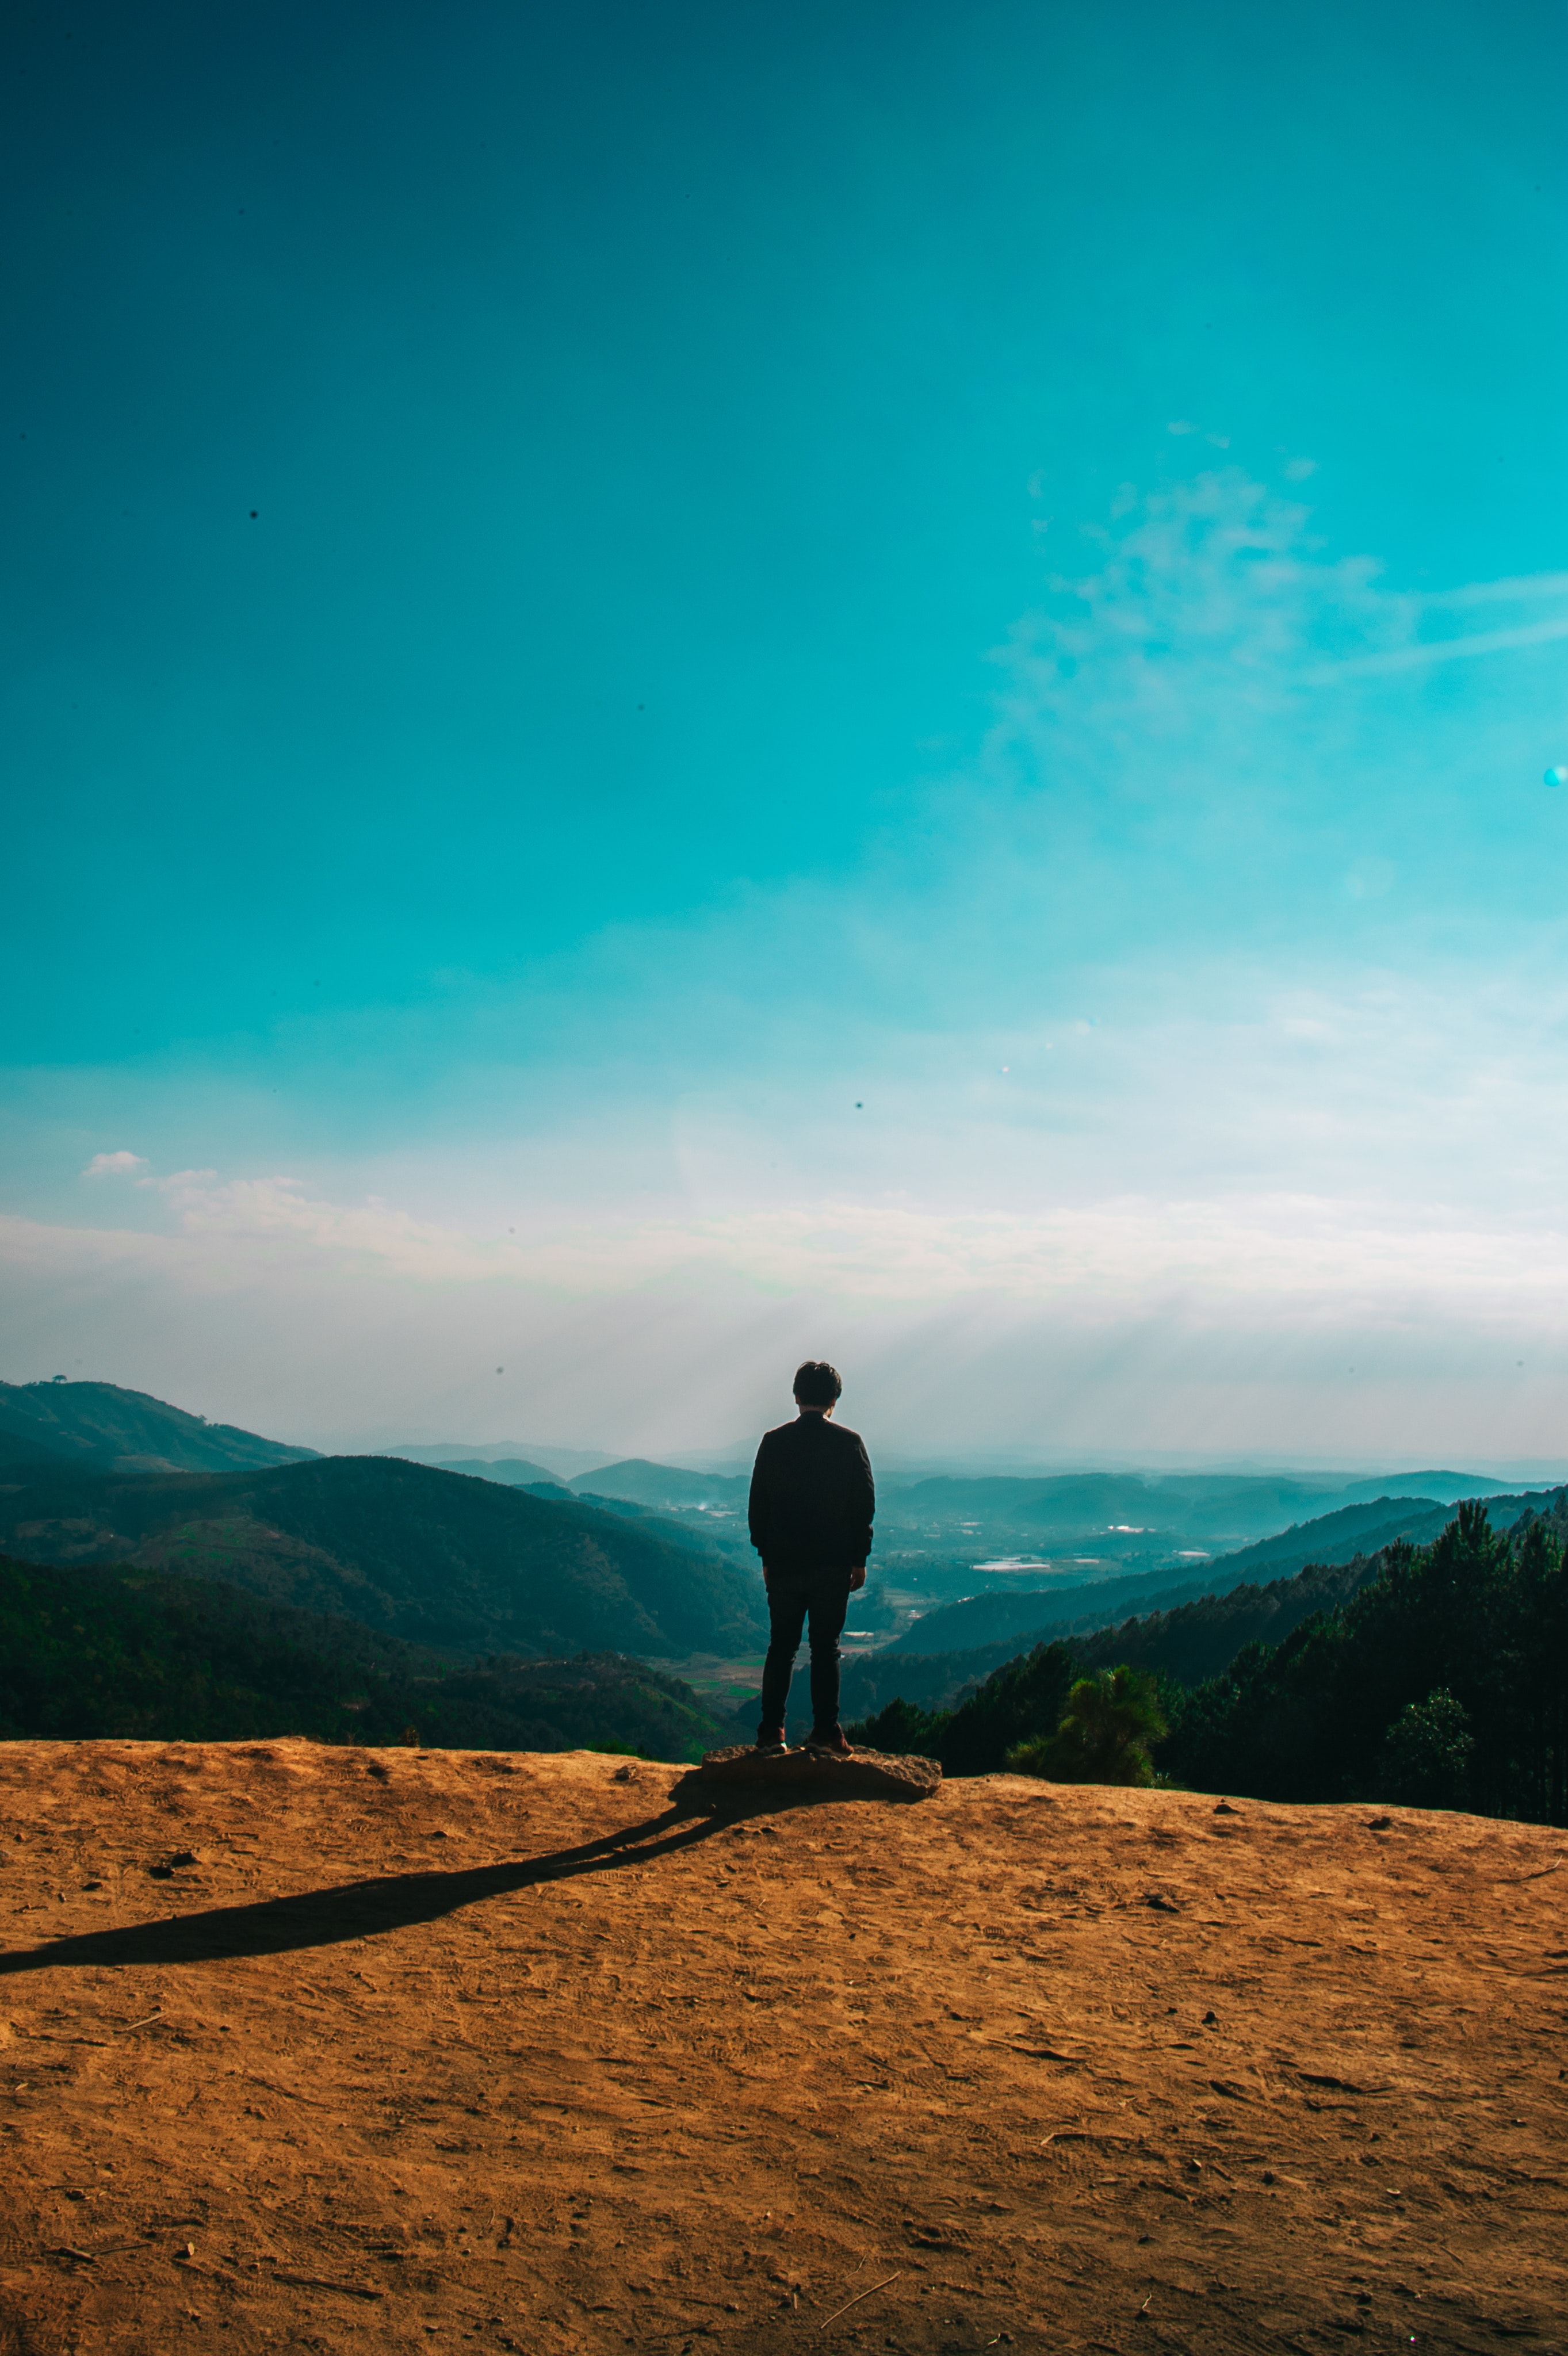
sky, blue, horizon, cloud, mountain, standing, hill, tree, atmosphere, human, landscape, sunlight, shadow, photography, stock photography, sea, plain, fell, silhouette, world, meteorological phenomenon, road, tourism, grassland